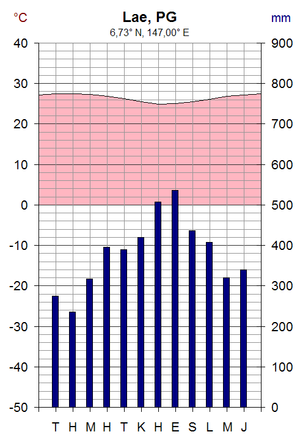
Lae est la capitale de la province de Morobe en Papouasie-Nouvelle-Guinée. C'est la deuxième ville du pays pour ce qui est de la population avec près de 120 000 habitants. Elle se situe dans le golfe d'Huon près de l'estuaire de la rivière Markham.